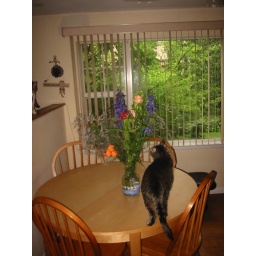
composition in cat & flowers